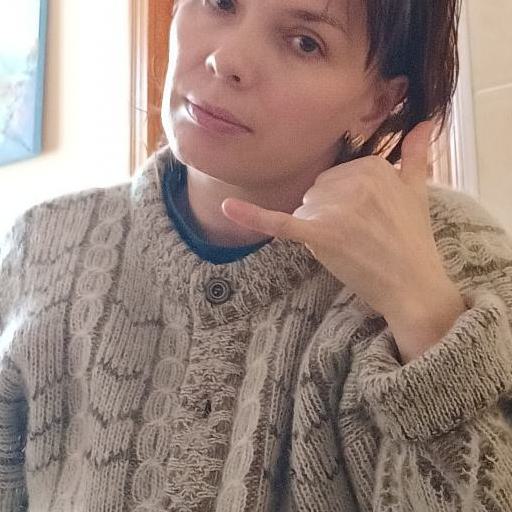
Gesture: call